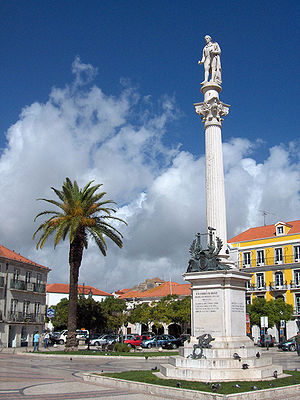
Setúbal / Kildeangivelser
Setúbal
Setúbal er en by i det vestlige Portugal, med et indbyggertal på 121.185. Byen ligger i regionen Lissabon, ved bredden af floden Sado, og tæt ved kysten til Atlanterhavet.